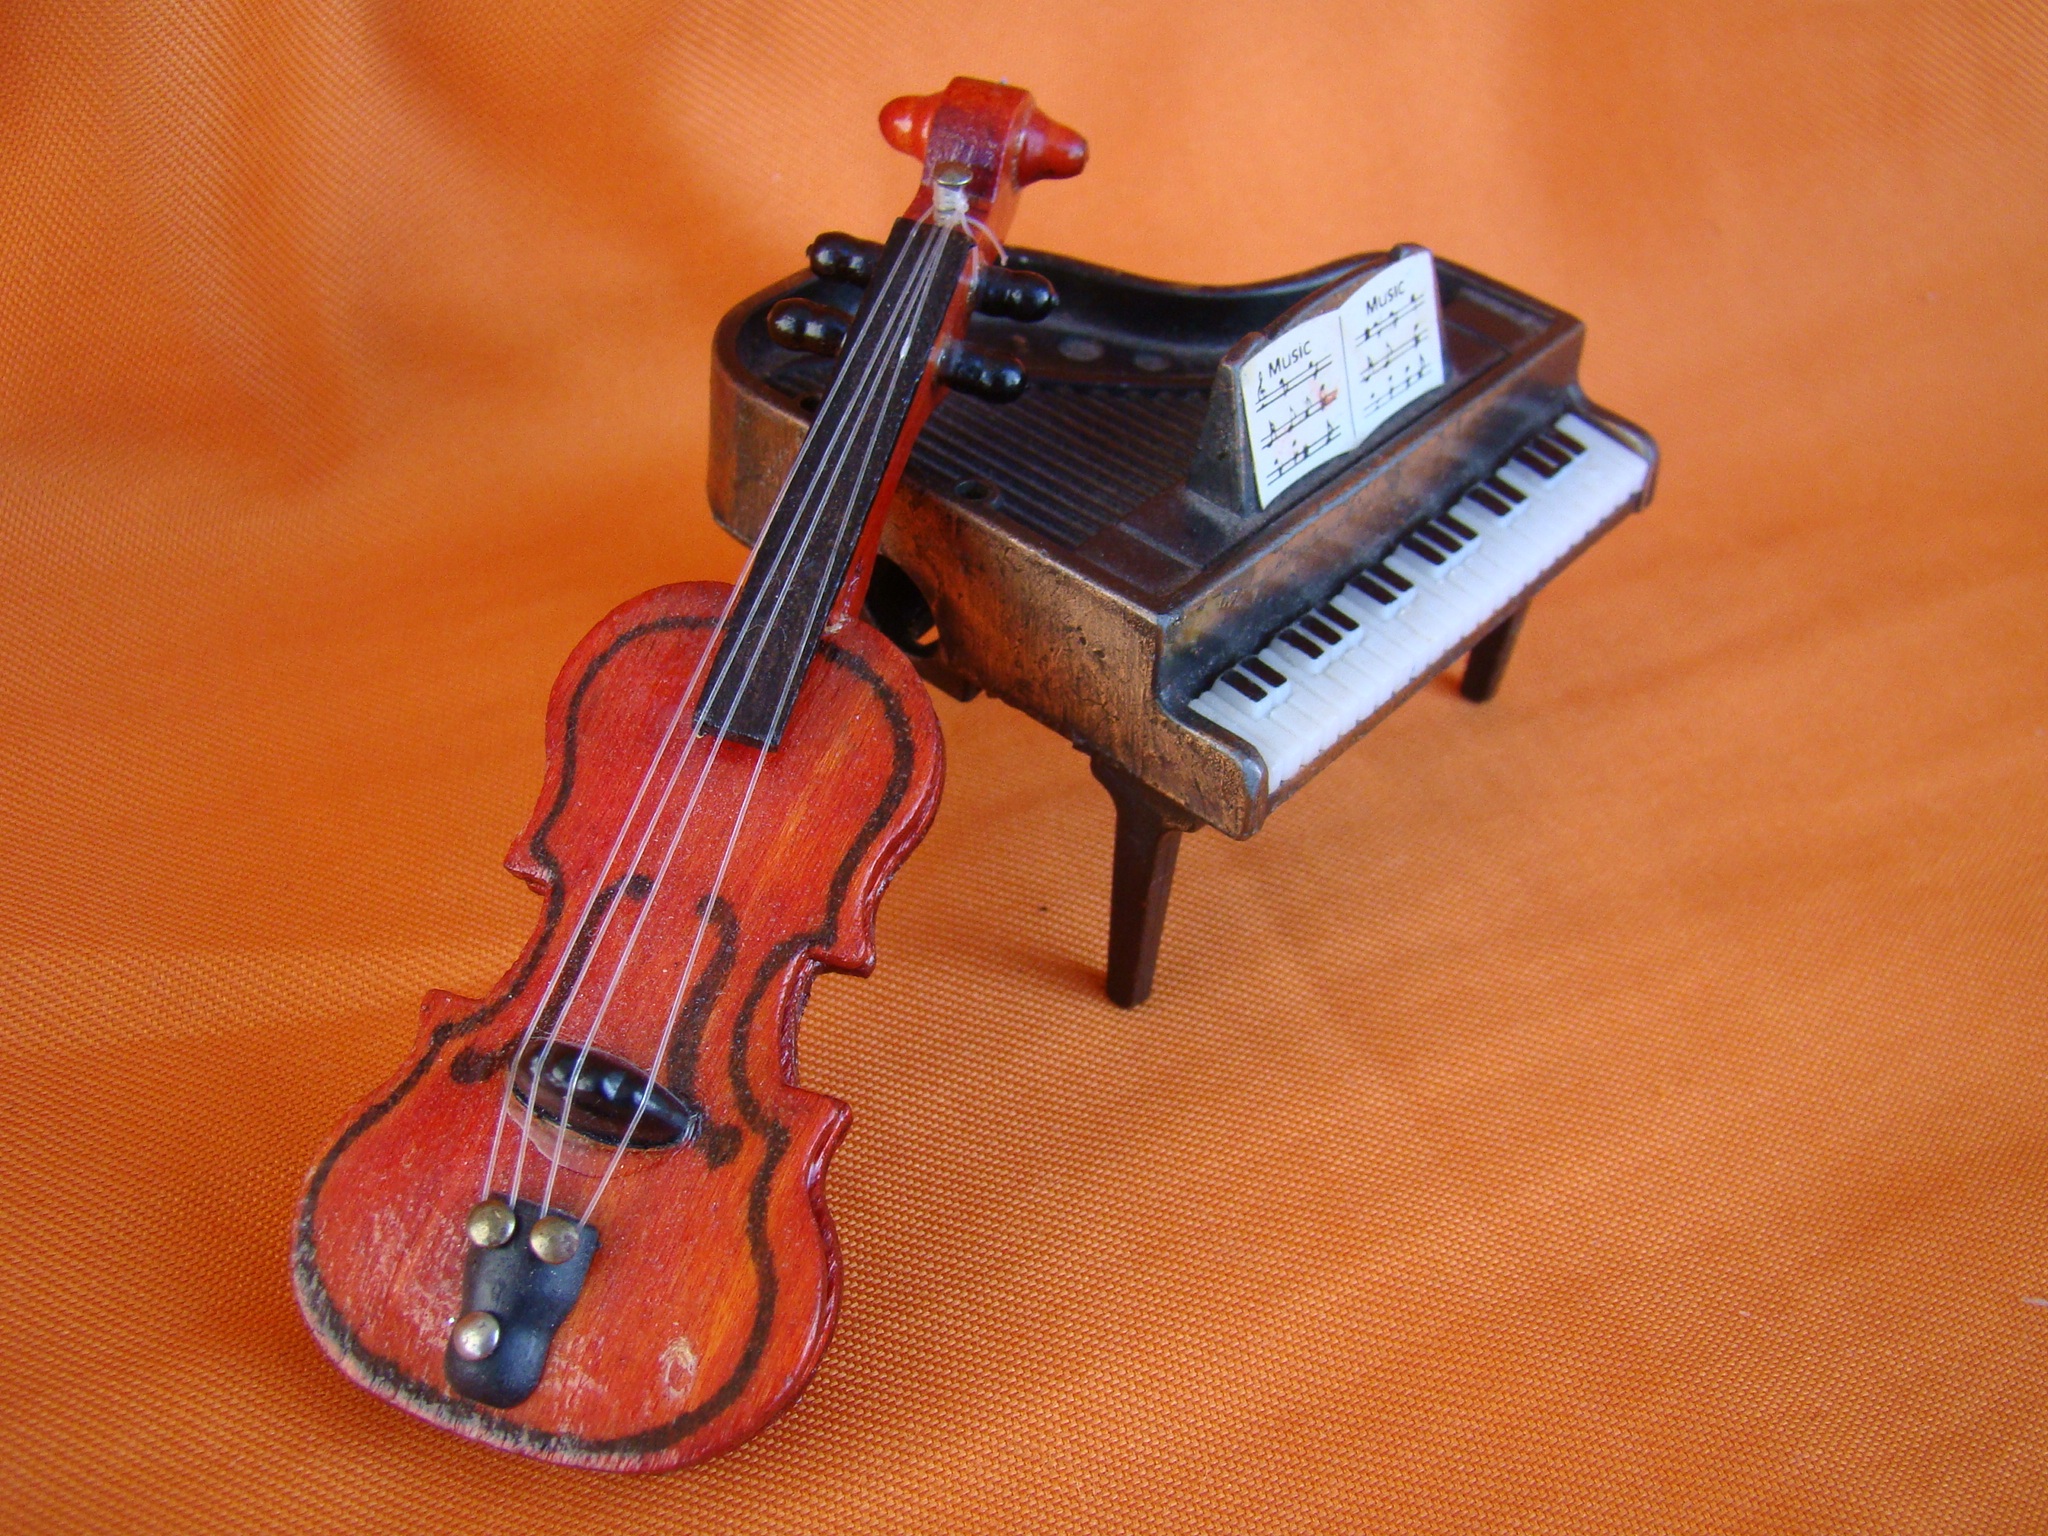
music, play, guitar, orange, instrument, piano, musical instrument, violin, classical, toys, sound, bass guitar, viola, melody, string instrument, bowed string instrument, violin family, plucked string instruments, slide guitar